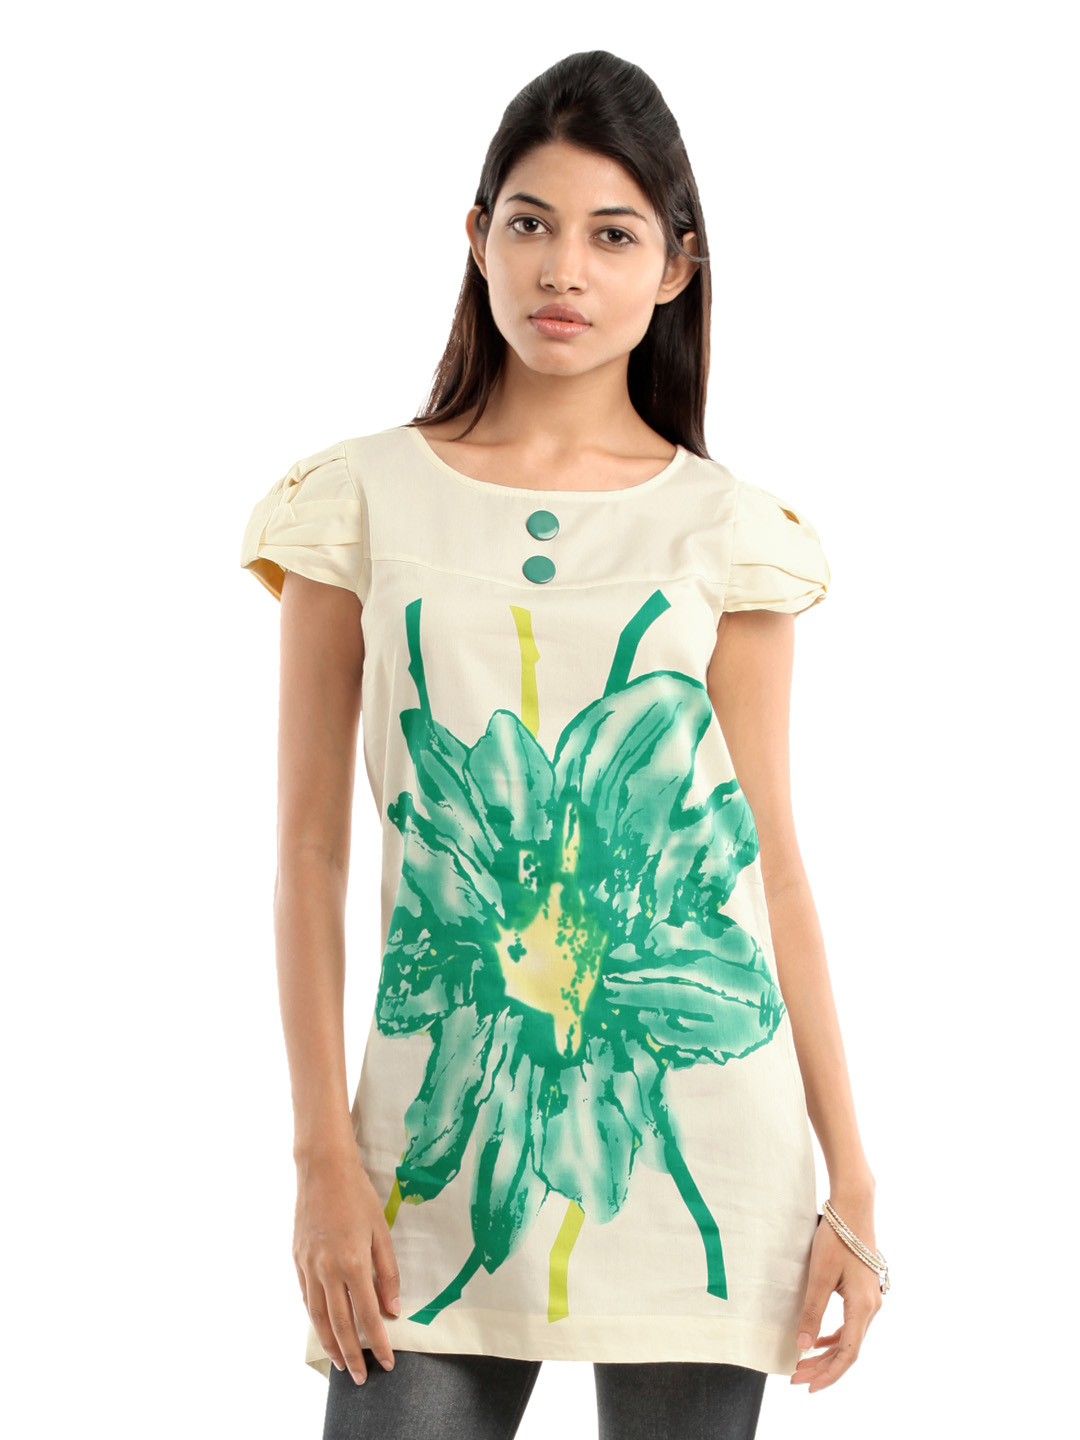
109F Women Cream-Coloured & Green Printed Tunic
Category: Apparel / Topwear / Tunics
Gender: Women
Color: Cream
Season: Summer 2012
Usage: Casual